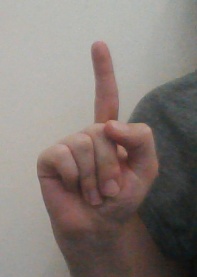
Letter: bb